The Amazing Race 1 (Chinese season)

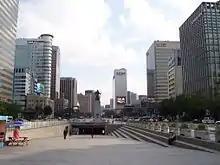
In Seoul, teams visited the famous Gwanghwamun Plaza and convince to help a giant jumprope with the locals.

For their Speed Bump, Zhang Yueliang & Tielin had to go to the tiger pool and scoop all the plastic balls using the tools provided before they could continue racing.